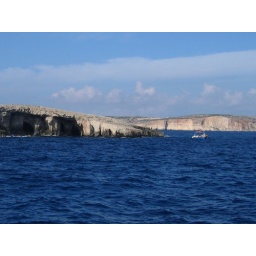
Malta, colorful boat in action